Scabies

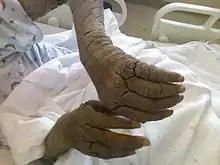
Crusted scabies in a person with AIDS

The elderly, disabled, and people with impaired immune systems, such as those with HIV/AIDS, cancer, or those on immunosuppressive medications, are susceptible to crusted scabies (also called Norwegian scabies). On those with weaker immune systems, the host becomes a more fertile breeding ground for the mites, which spread over the host's body, except the face. The mites in crusted scabies are not more virulent than in noncrusted scabies but are much more numerous, sometimes up to two million. People with crusted scabies exhibit scaly rashes, slight itching, and thick crusts of skin that contain large numbers of scabies mites. For this reason, persons with crusted scabies are more contagious to others than those with typical scabies. Such areas make eradication of mites particularly difficult, as the crusts protect the mites from topical miticides/scabicides, necessitating prolonged treatment of these areas.